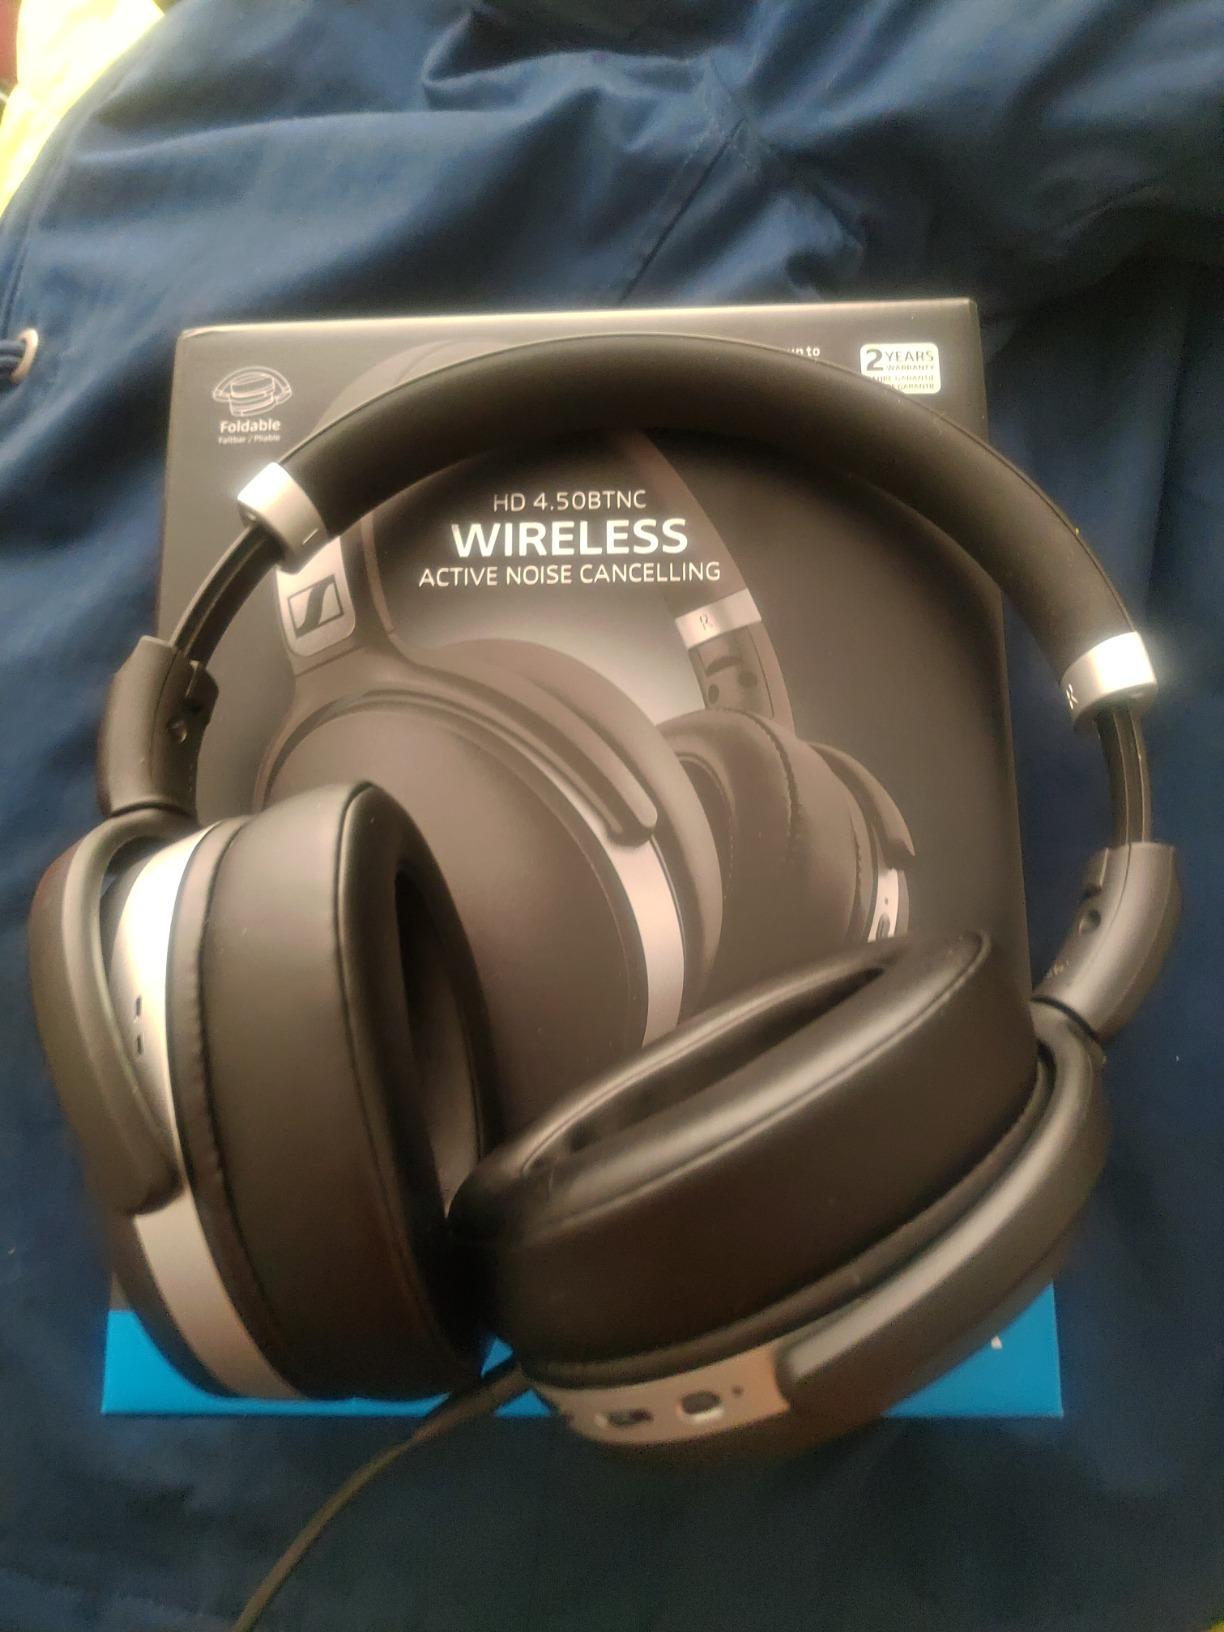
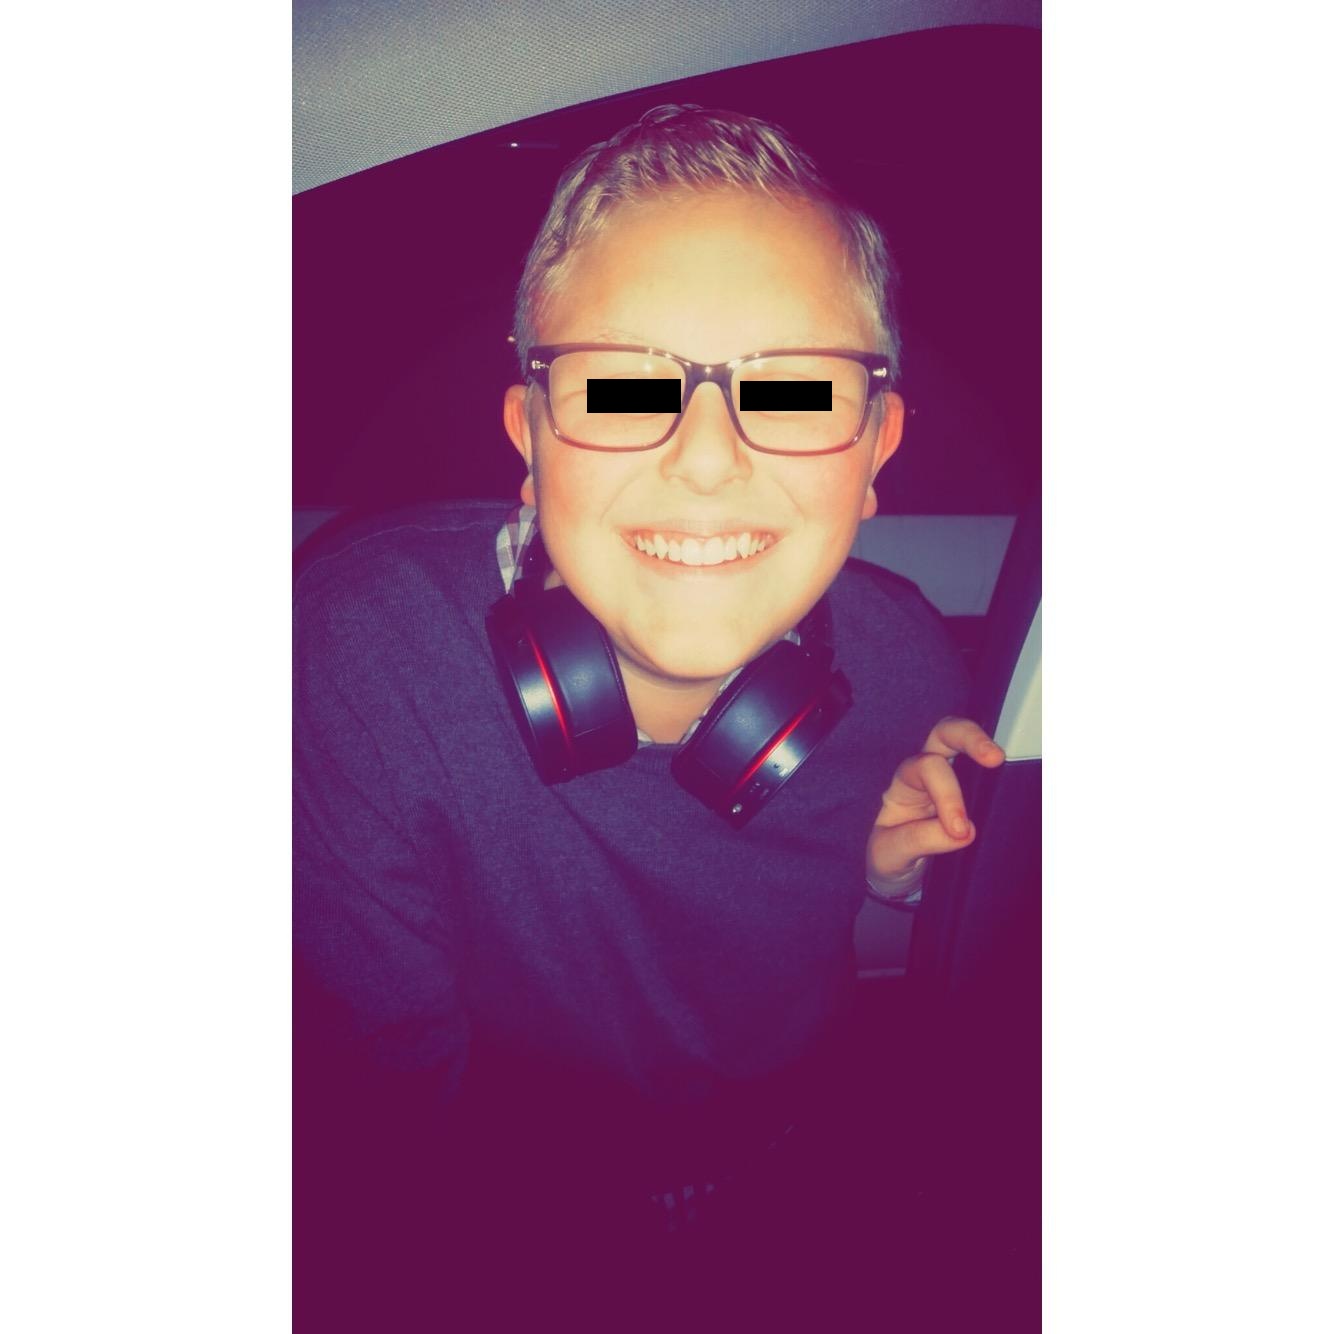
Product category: headphones
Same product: no